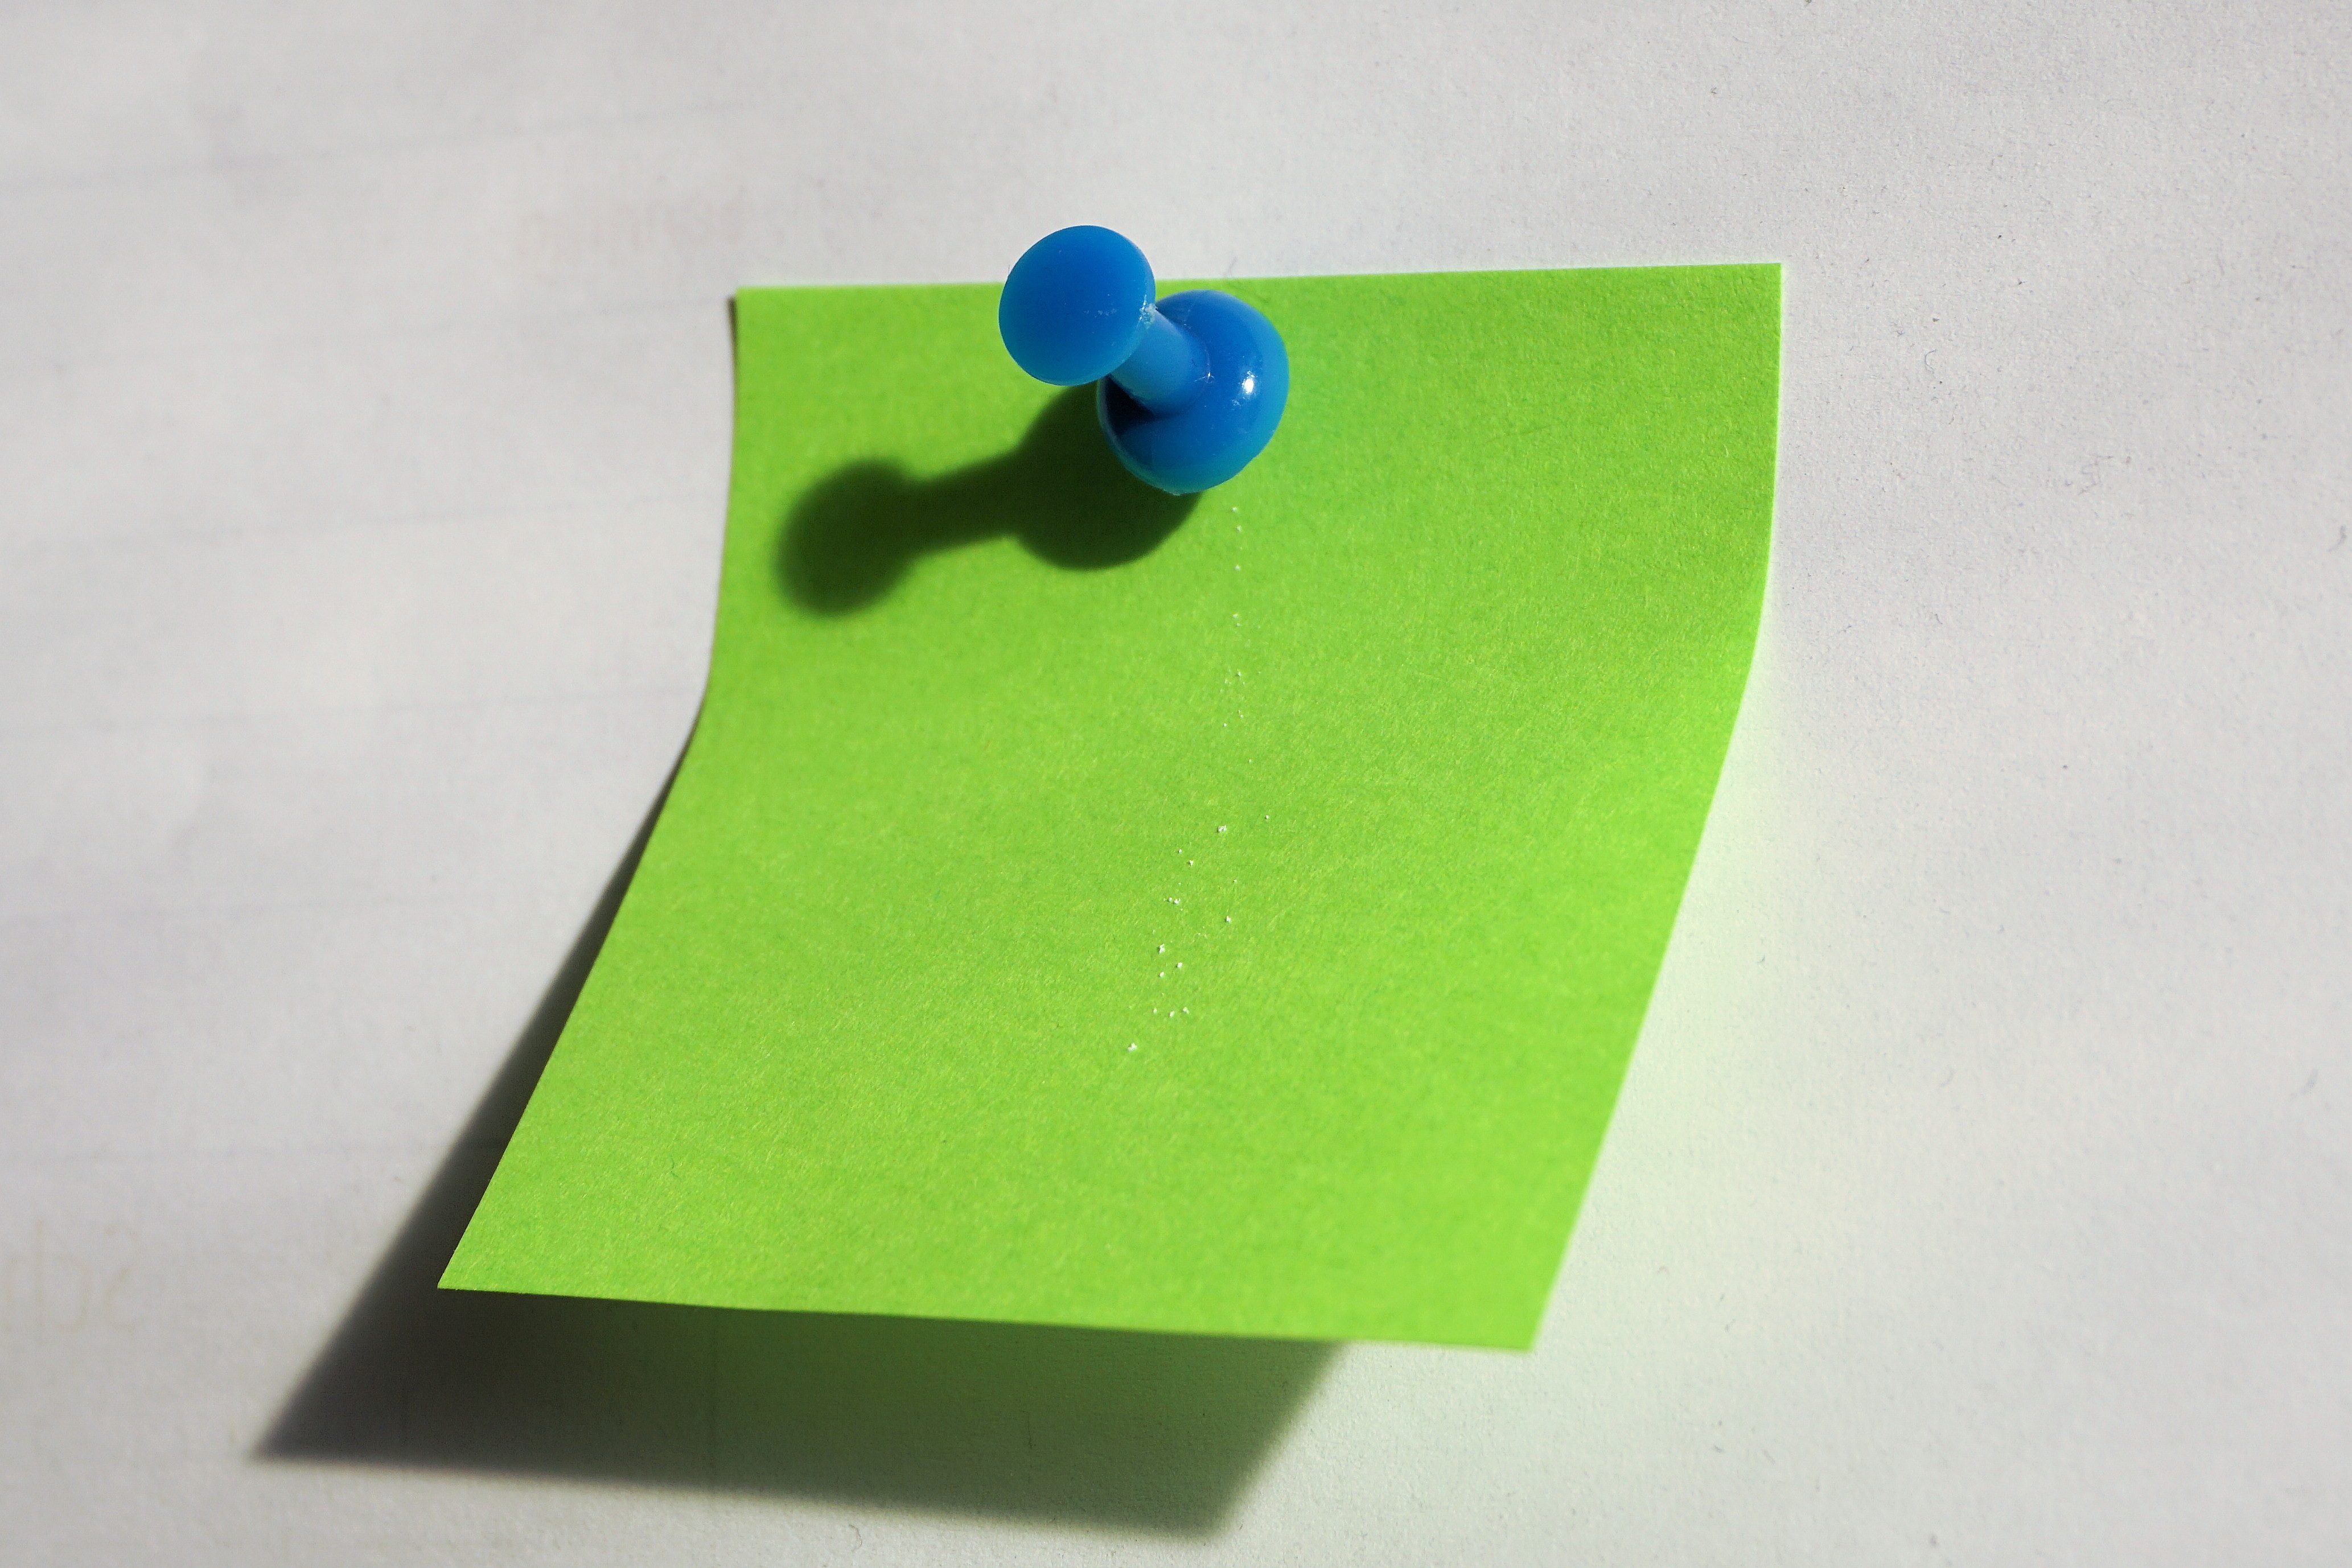
leaf, green, color, office, communication, memory, colorful, paper, toy, circle, note, art, stationery, lesson, list, notes, info, sticky note, memo, post it, pinning, stickies, adhesive note